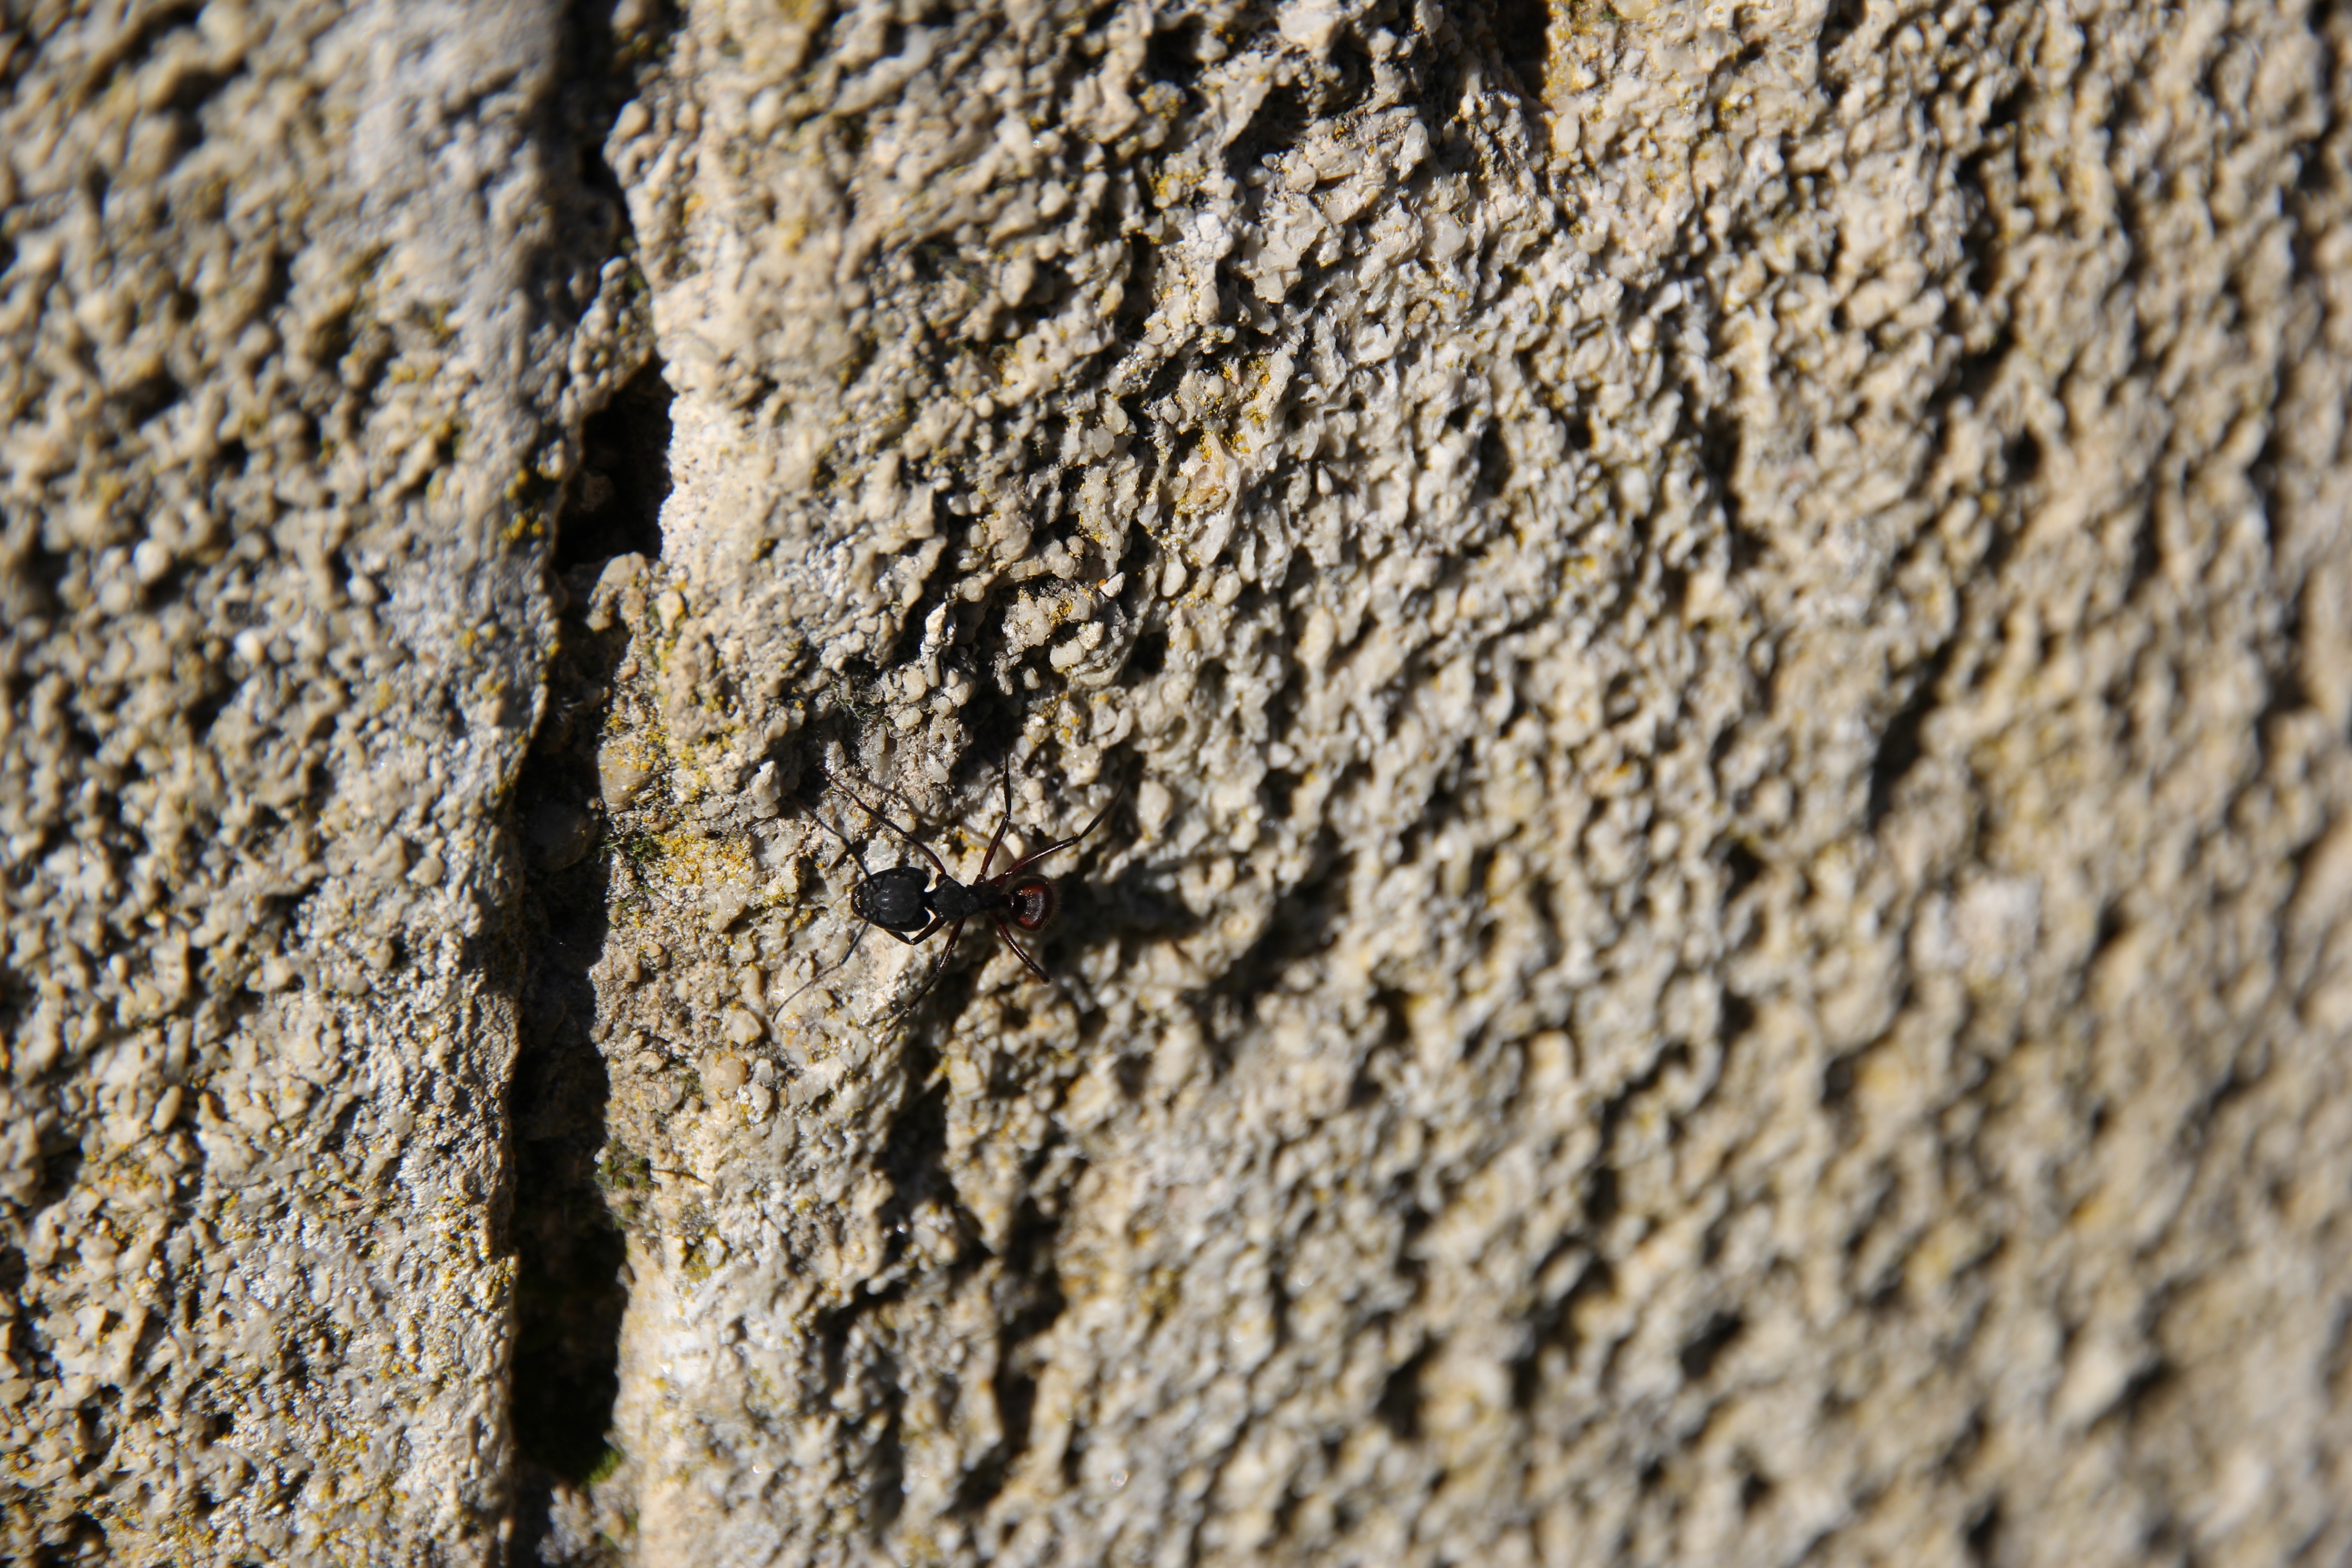
tree, rock, branch, plant, wood, texture, trunk, wall, insect, soil, material, close up, background, pierre, ant, macro photography, plant stem, woody plant